X3: Albion Prelude

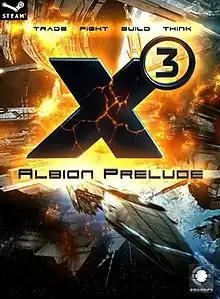
Game cover

X3: Albion Prelude is a space trading and combat simulator by German developer Egosoft and is the fifth game in their "X" series. An add-on to 2008's "", "X3: Albion Prelude" features new content, functionality and improvements, including additional ships, stations, and sectors; a new plot line; war scenario sectors, and several stock exchanges. "X3: Albion Prelude" was released on Steam on 15 December 2011. A downloadable content (DLC) pack, "X3: Farnham's Legacy", was released in May 2021.